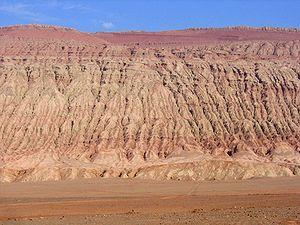
Les monts Flamboyants ou montagnes de Feu sont un massif montagneux de grès situé à l'est de Tourfan et au nord de la dépression de Tourfan dans la province du Xinjiang en République populaire de Chine. L'ancienne cité de Gaochang est située au pied du massif.